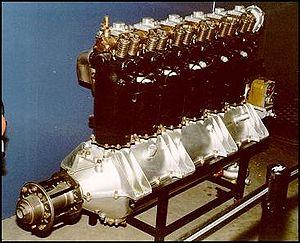
La Fiat SB4 Eldridge, ou Fiat type A/12 bis, plus connue sous le nom de Mefistofele, est une voiture de compétition conçue et construite pour conquérir le record du monde de vitesse sur piste. Construite en 1924 par Ernest Eldridge, elle est conservée au centre historique Fiat de Turin.